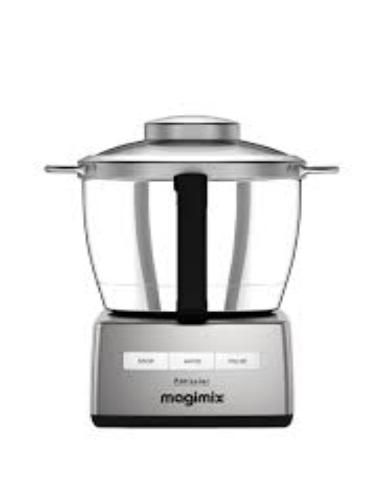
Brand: magimix
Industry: Necessities